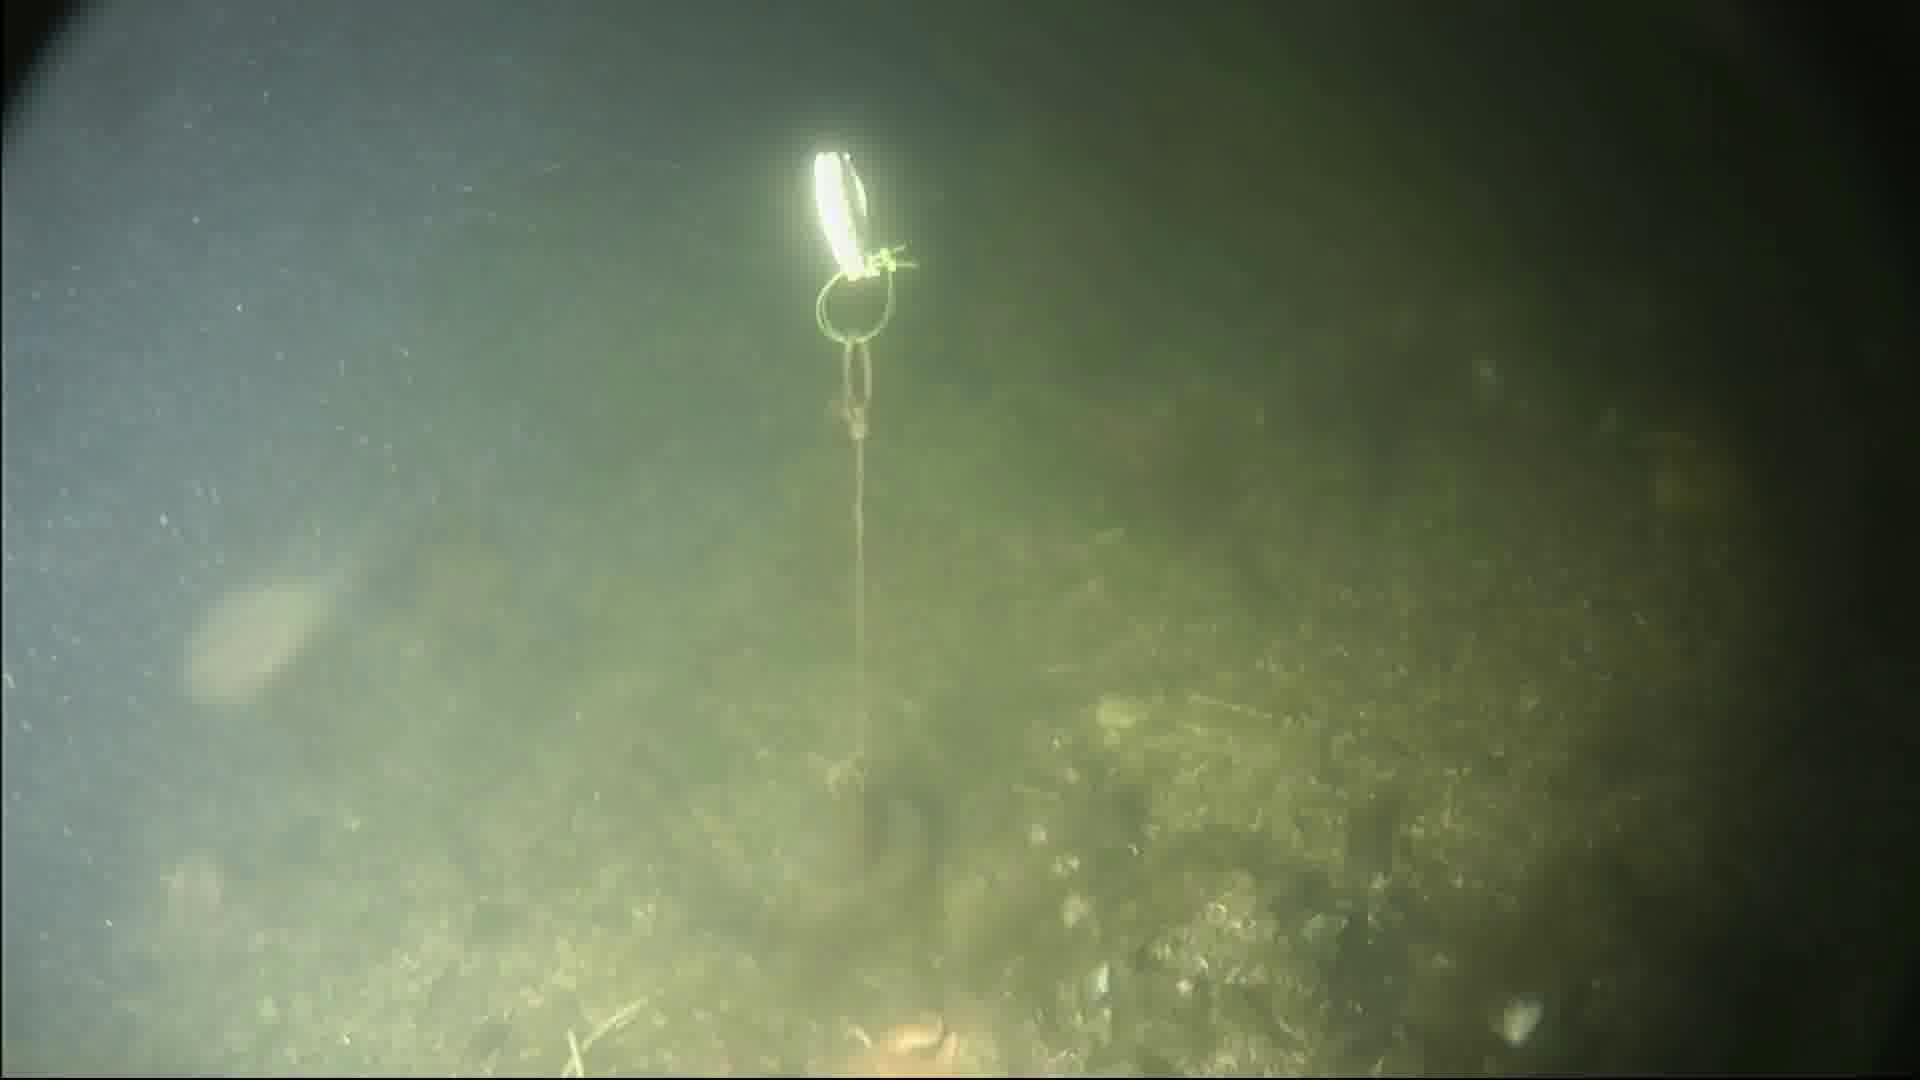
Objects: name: fish
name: crab
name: starfish